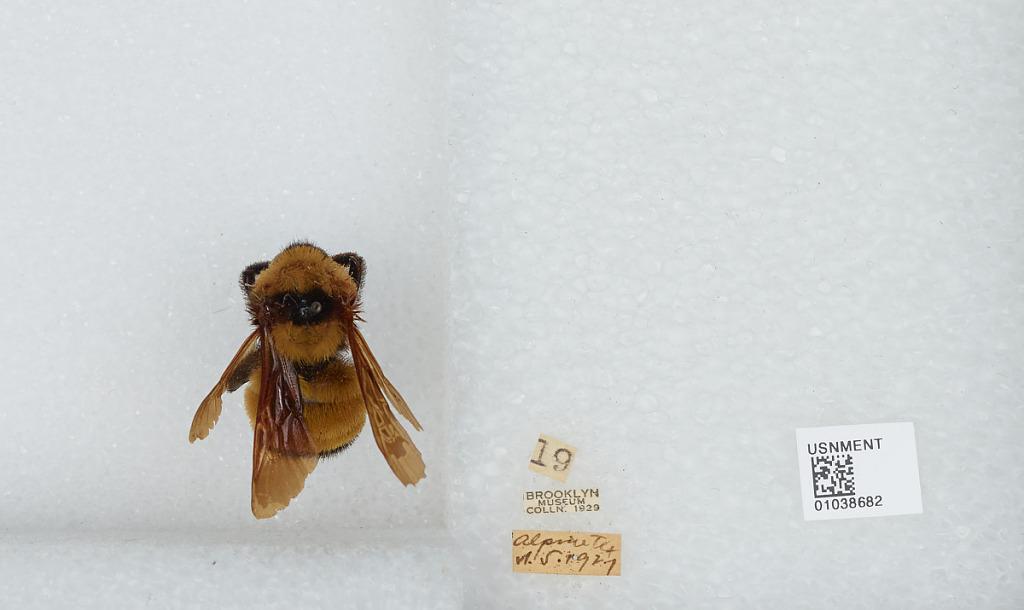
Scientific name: Bombus (Fervidobombus) sonorus Say
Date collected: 1927-6-5
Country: United States
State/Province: Texas
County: Brewster
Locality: Alpine